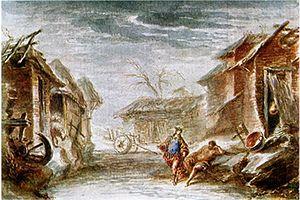
Juan Crisóstomo Vélez de Guevara, dramaturge espagnol du Siècle d'or espagnol, fils du dramaturge Luis Vélez de Guevara et de sa première épouse Úrsula Bravo de Laguna.